1969: The Year Everything Changed

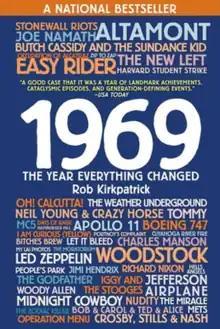

1969: The Year Everything Changed is a narrative history book written by American author Rob Kirkpatrick, originally published in 2009.